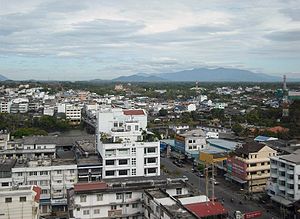
Chanthaburi
Udsigt over Chanthaburi
Chanthaburi er hovedstaden i provinsen Chanthaburi i det østlige Thailand.Befolkningen var i 2005 på 27.602.